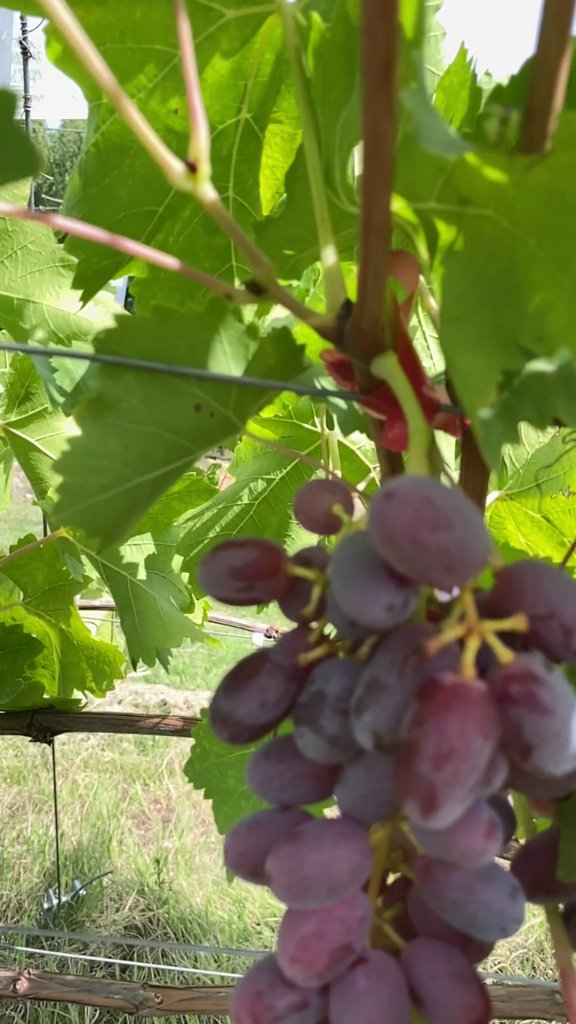
Berries visible: 29
Grape clusters: 1